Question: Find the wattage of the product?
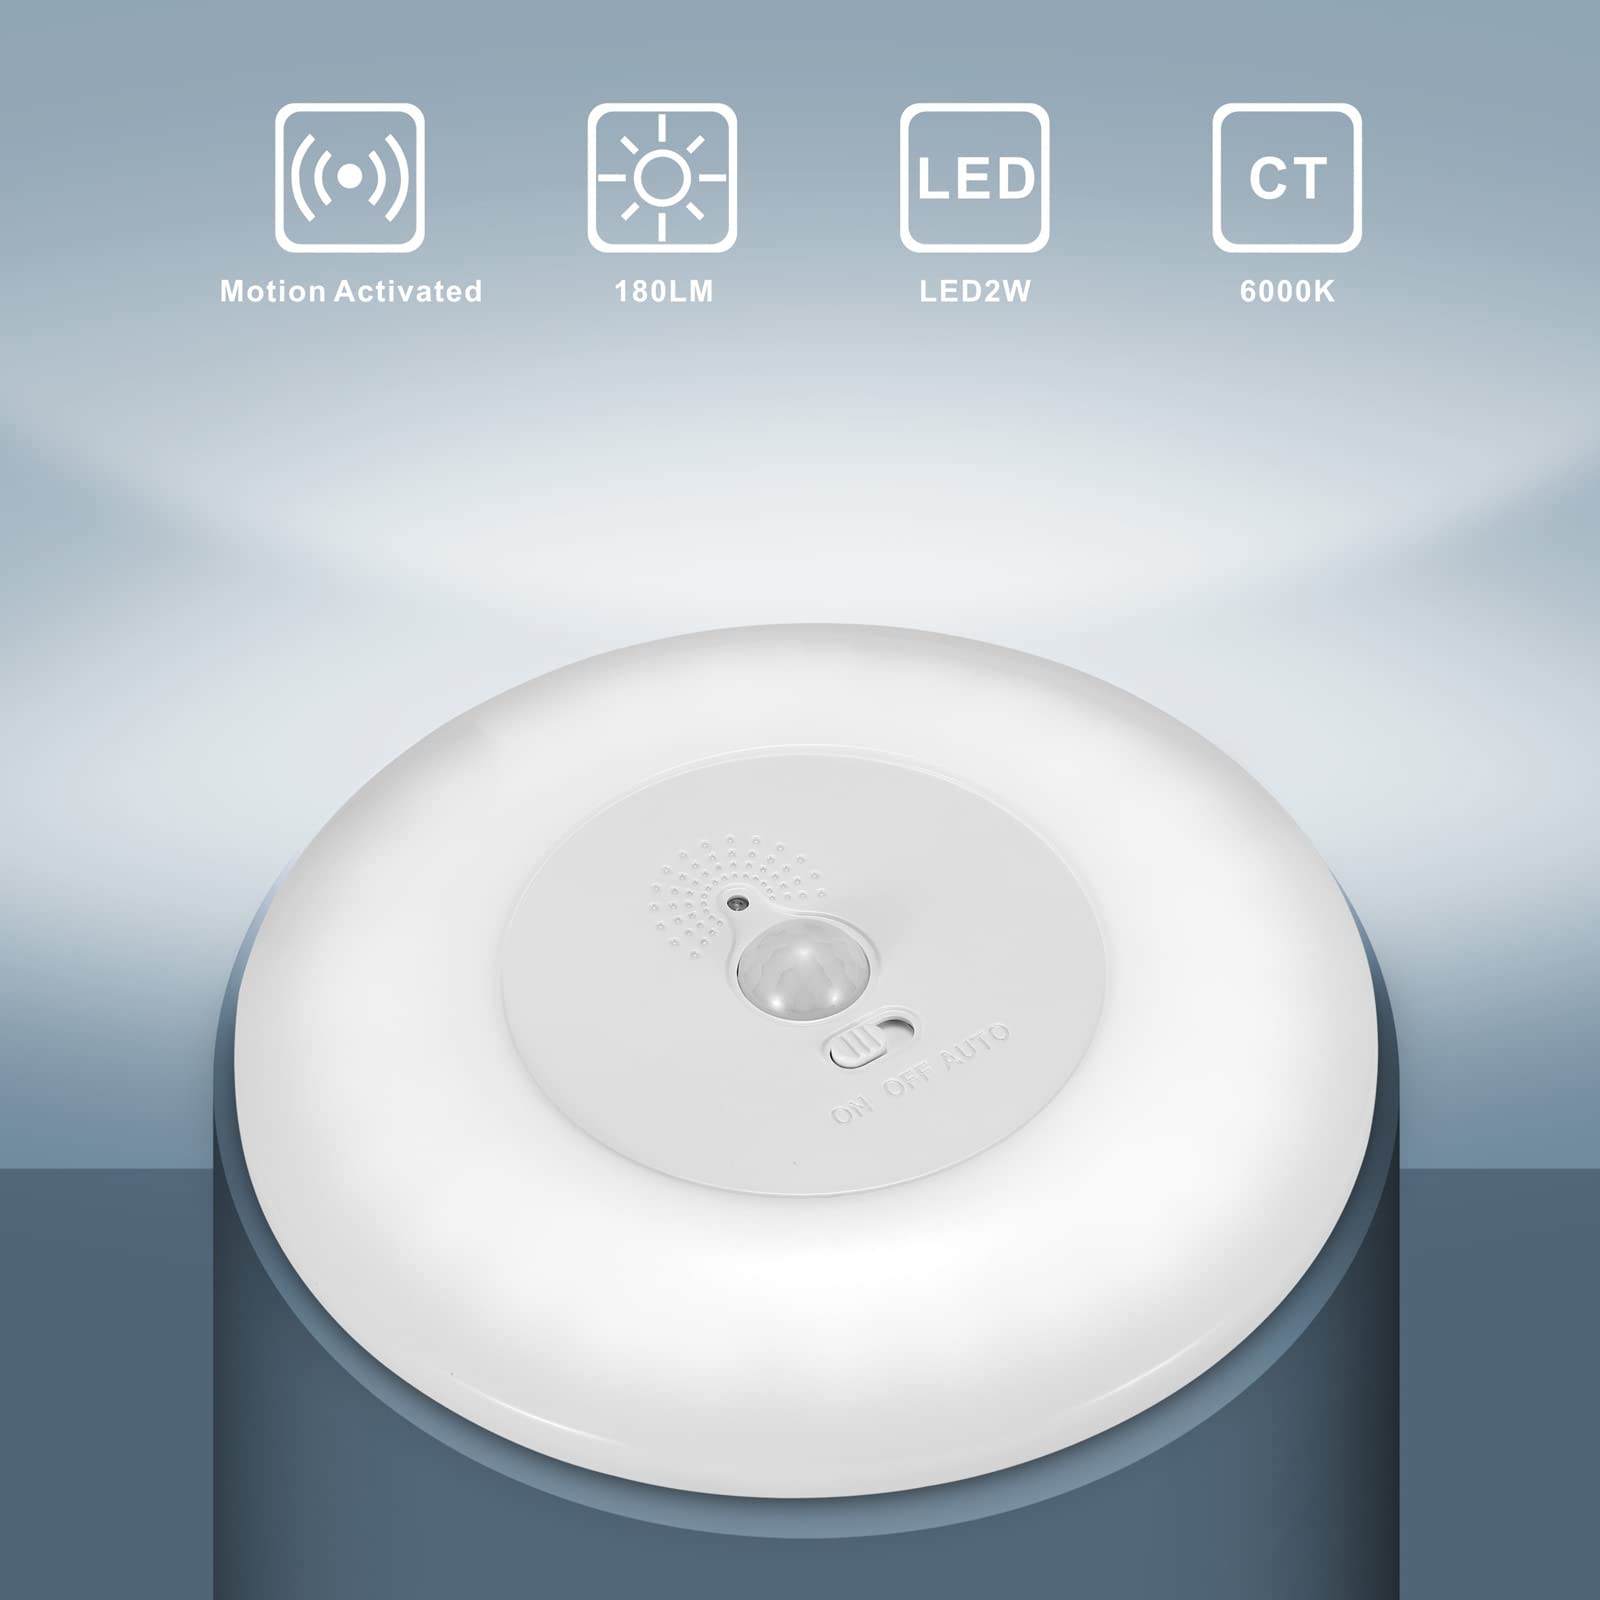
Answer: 2.0 watt